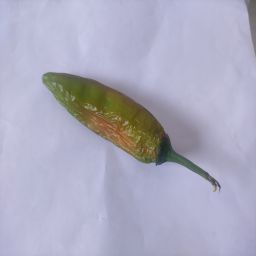
Crop: New Mexico Green Chile
Quality: Old